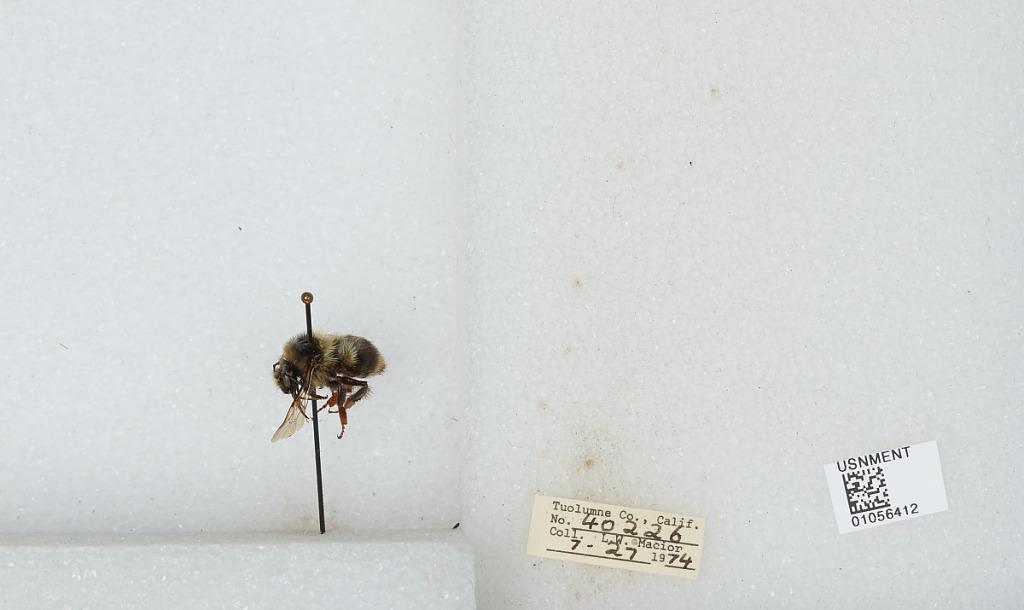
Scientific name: Bombus bifarius nearcticus
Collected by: L. Macior
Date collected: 1974-7-27
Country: United States
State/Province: California
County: Tuolumne
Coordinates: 38.02, -119.93